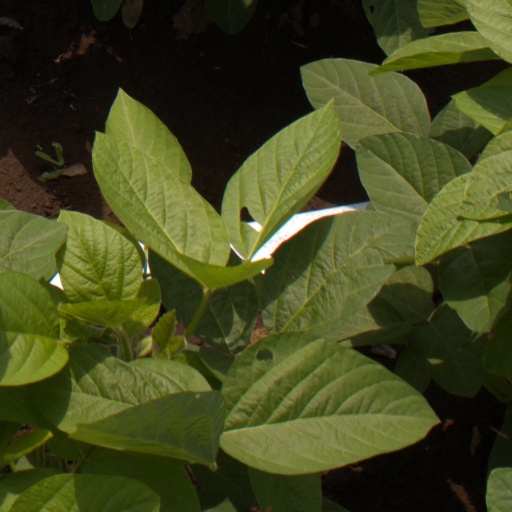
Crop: soybean